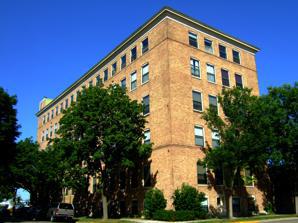
Building: Badger State Shoe Company building
Country: United States of America
Year built: 1910
Historic place in Wisconsin, United States United States historic place Badger State Shoe Company U.S. National Register of Historic Places Location 123 N. Blount St. Madison, Wisconsin Coordinates 43°04′53″N 89°22′42″W / 43.08136°N 89.37847°W / 43.08136; -89.37847 Built 1910 Architect Ferdinand Kronenberg Architectural style Classical Revival NRHP reference No. 89000232 Added to NRHP April 11, 1989 The Badger State Shoe Company is a classically-styled 6-story shoe factory built in 1910 in Madison, Wisconsin , a half mile north-east of the Capitol. It was added to the National Register of Historic Places on April 11, 1989. History Madison was founded to be Wisconsin's capital and from the start was more white collar than most other cities in the area, which grew as mill towns. By the end of the Civil War , Madison's only manufacturing enterprises were a few mills and an iron foundry . Some community leaders felt that the city needed to diversify by attracting large industries. On the other hand, some government and university workers didn't want their beautiful city between the lakes "soiled by industrial pollution." Growth was slow through the economic slump of the late 1800s , but a few manufacturers like Carmin & Billings Plow Works and Northern Electric Manufacturing did take hold. After 1900, industrial growth increased. Badger State Shoe Company was one of the manufacturing businesses starting in Madison at that time. Shoemaking had evolved in the 19th century from small local shoemaking shops to bigger factories that used machines and unskilled workers for mass-production. Some of the cities along Lake Michigan had big leather tanneries, and the supply of leather and transportation connections fueled the growth of shoe production there. Badger Shoe had incorporated in Milwaukee in 1893, after reorganizing from an earlier shoe company. The directors were Albert and Henry L. Atkins. In 1900 they relocated their factory from St. Paul Avenue in Milwaukee to what is now 1335 Gilson Street in South Madison, possibly to lower their operating costs. After a few years of difficult hiring at that location, they opened another factory on Wilson Street. In 1909 they announced plans to consolidate their operations into a new building. The location chosen on Blount Street was in a low-lying section of the isthmus which had been called the "Great Central Marsh." Filling and development of the area began in the 1890s, with many streets there built up with cinder -fill, and mixing industry with residential use. The rail lines ran by a few blocks to the south, providing good transportation. Badger Shoe hired Ferdinand Kronenberg to design their new factory. Kronenberg was born in Germany around 1877 and apprenticed in Madison. He had designed homes around Madison and the Cardinal Hotel in 1908. For the new shoe factory he designed a six-story block clad in Chicago brick. The decoration was simple, but refined for a factory. Bands of windows are uniformly spaced except for the corners where an expanse of solid brick the full height of the building suggests four solid corner columns. Lines of brick corbel below the third-floor windows and the sixth-floor windows also suggest a stable base and a lighter top. The building is topped with a denticulated iron cornice , again drawing from classical architecture. Inside, the framework is wood, with 10-inch square wood posts supporting 8x10 and 10x12 wooden joists which support 2-inch pine planks which were covered in maple flooring. The office entrance at the front of the building led up half a flight of stairs to offices on the second floor, but most of the building was manufacturing space. It was modern for its day, well-lit by the many windows, well-ventilated, and with an automatic sprinkler system. The building cost $40,000 and the factory began operating in the spring, employing about 250 people. Soon it was producing 2,000 pairs of shoes a day - women's and children's shoes which were sold to the  Chicago wholesaler Heiz and Schwab. Sales boomed during World War I and in 1917 Edward C. Wolfram, an industrialist from Watertown , bought the factory. In the 1920s shoe materials shifted from leather to synthetics, and more shoes began to be imported. Shoe manufacture became less profitable. After the onset of the Great Depression , Badger Shoe stopped production in 1930 and all of the Wolframs' holdings were liquidated. In subsequent years the building was bought by Crescent Electric and used as a warehouse. Later it was bought by Rowley-Schlimgen, an office supply company. At some point most of the windows were bricked in, which can be seen in photos attached to the NRHP nomination below. In 1989 the building was listed on the NRHP for being an unusual survivor of mid-sized factories from around the turn of the century in Madison, and for its classic style, which is unusual in a factory. It was also designated a landmark by the Madison Landmarks Commission in 1989. In recent years the Alexander Companies restored the windows and converted the building to Das Kronenberg Apartments. References